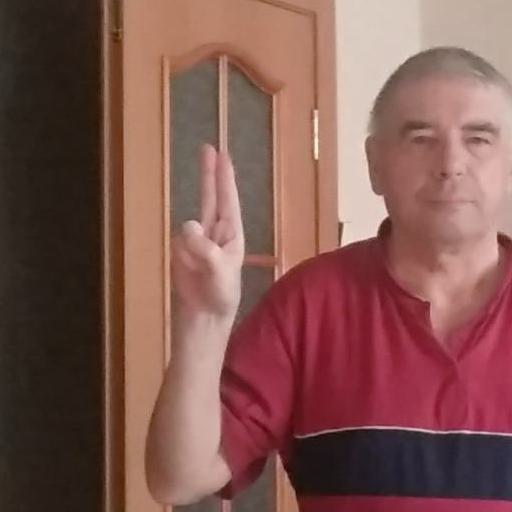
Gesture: two_up